Abandon Ship (video game)

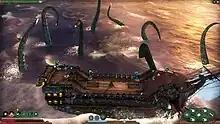
Combat in "Abandon Ship" is undertaken by allocating crew members to different parts of the ship.

"Abandon Ship" is a narrative-based strategy game in which the player creates a character who escapes from prison and captains a crew of a vessel escaping from a cult that worships a monster named the Kraken. The player navigates the vessel on a procedurally-generated map, containing random ports, event locations and enemies. The player will be required to encounter and survive a set of events before they can pass a gate to the next area, which may include naval combat or encountering a monster. Combat is undertaken with a crew management system in which the player allocates crew members to parts of the ship for them to function, including to fire different cannons, repair the hull, or heal other crew members.